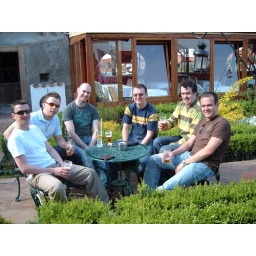
The boys in a pub with a beach